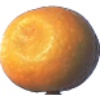
Label: Kumquats 1